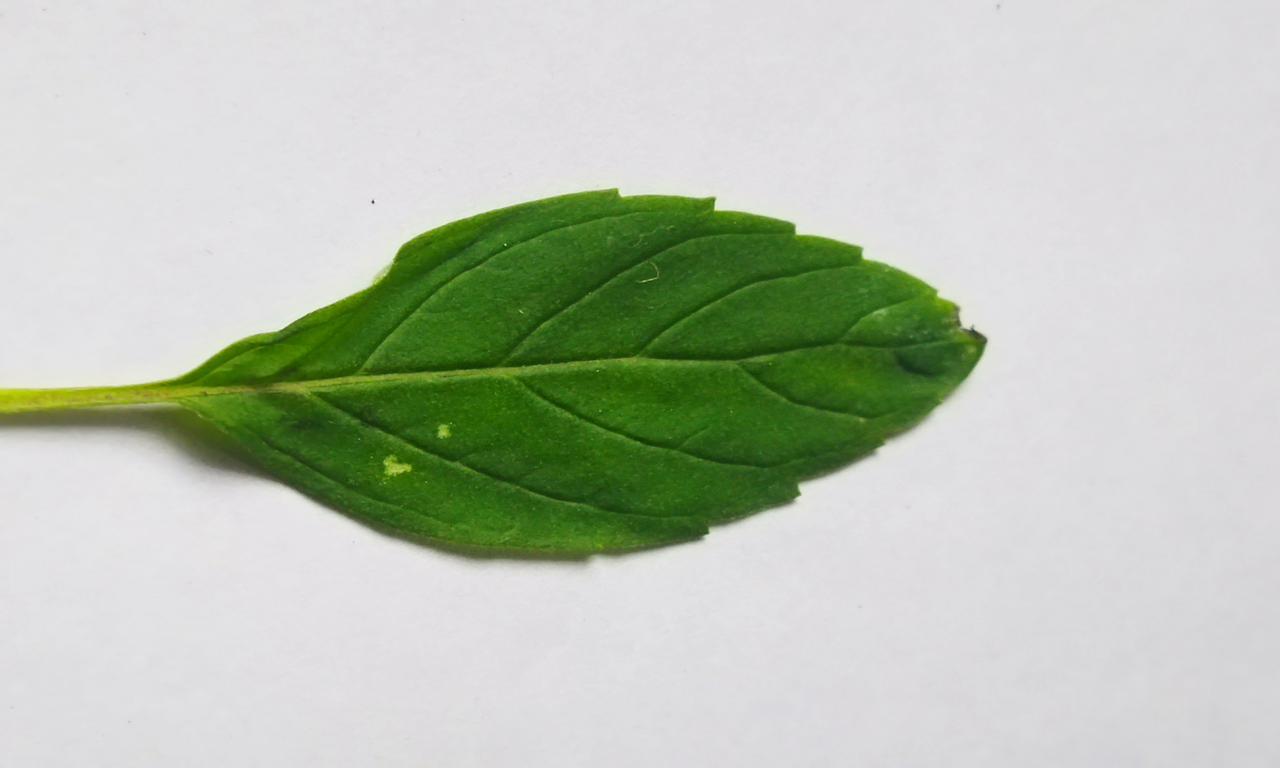
Label: Fresh